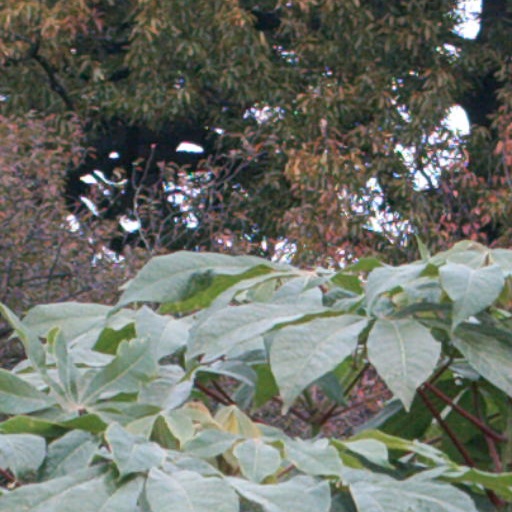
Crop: cassava